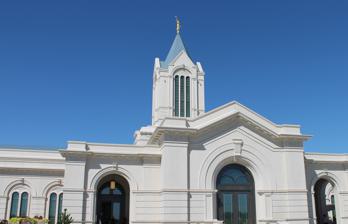
Building: Fort Collins Colorado Temple
Country: United States of America
Year built: 2016
Fort Collins Colorado Temple Fort Collins Colorado Temple in 2016 Number 153 Dedication October 16, 2016, by Dieter F. Uchtdorf Site 15.69 acres (6.35 ha) Floor area 42,000 sq ft (3,900 m 2 ) Height 112 ft (34 m) Official website • News & images Church chronology ← Philadelphia Pennsylvania Temple Fort Collins Colorado Temple → Star Valley Wyoming Temple Additional information Announced April 2, 2011, by Thomas S. Monson Groundbreaking August 24, 2013, by Ronald A. Rasband Open house Friday, August 19, 2016-Saturday, September 10, 2016 Current president Wallace L. Stock Location Fort Collins , Colorado , United States Geographic coordinates 40°29′39″N 105°02′16″W / 40.4941°N 105.0378°W / 40.4941; -105.0378 Baptistries 1 Ordinance rooms 2 (two-stage progressive) Sealing rooms 3 ( edit ) The Fort Collins Colorado Temple is a temple of the Church of Jesus Christ of Latter-day Saints in Fort Collins , Colorado . Completed in 2016, the intent to construct the temple was announced by church president Thomas S. Monson on April 2, 2011, during the church's semi-annual general conference . The temple is on the southeast corner of the intersection at Trilby Road and Timberline Road, across the Street from a Latter-day Saint chapel in Fort Collins. The 42,000-square-foot (3,900 m 2 ) structure serves the needs of more than 20,000 church members in Northern Colorado, Western Nebraska and Southern Wyoming. The developers applied to rezone the land to accommodate a structure designed to service this tri-state region. The property was originally zoned to support only homes and neighborhood centers that, act "as a focal point for neighborhood activity," and may include, "a grocery store or supermarket and other neighborhood oriented retail services." Due to an intergovernmental agreement between the Larimer County and the City of Fort Collins, the developer first pursued the rezoning through Larimer County, followed by an annexation and rezoning process through the City of Fort Collins. In November 2011, the city planning board in Fort Collins recommended annexation and rezoning of the proposed temple site. Work on the temple commenced with a groundbreaking ceremony conducted by Ronald A. Rasband on August 24, 2013. As construction progressed, the temple was vandalized on August 23, 2015, along with other places of worship in the local area. On August 26, 2015, a statue of the angel Moroni , similar to those that sit atop many LDS temples was put in place. A public open house was held from August 19 through September 10, 2016, excluding Sundays. The temple was formally dedicated by Dieter F. Uchtdorf on October 16, 2016. See also LDS Church portal Colorado Springs Denver Fort Collins Grand Junction Temples in Colorado ( edit ) = Operating = Under construction = Announced = Temporarily Closed Comparison of temples of The Church of Jesus Christ of Latter-day Saints List of temples of The Church of Jesus Christ of Latter-day Saints List of temples of The Church of Jesus Christ of Latter-day Saints by geographic region Temple architecture (Latter-day Saints) The Church of Jesus Christ of Latter-day Saints in Colorado References